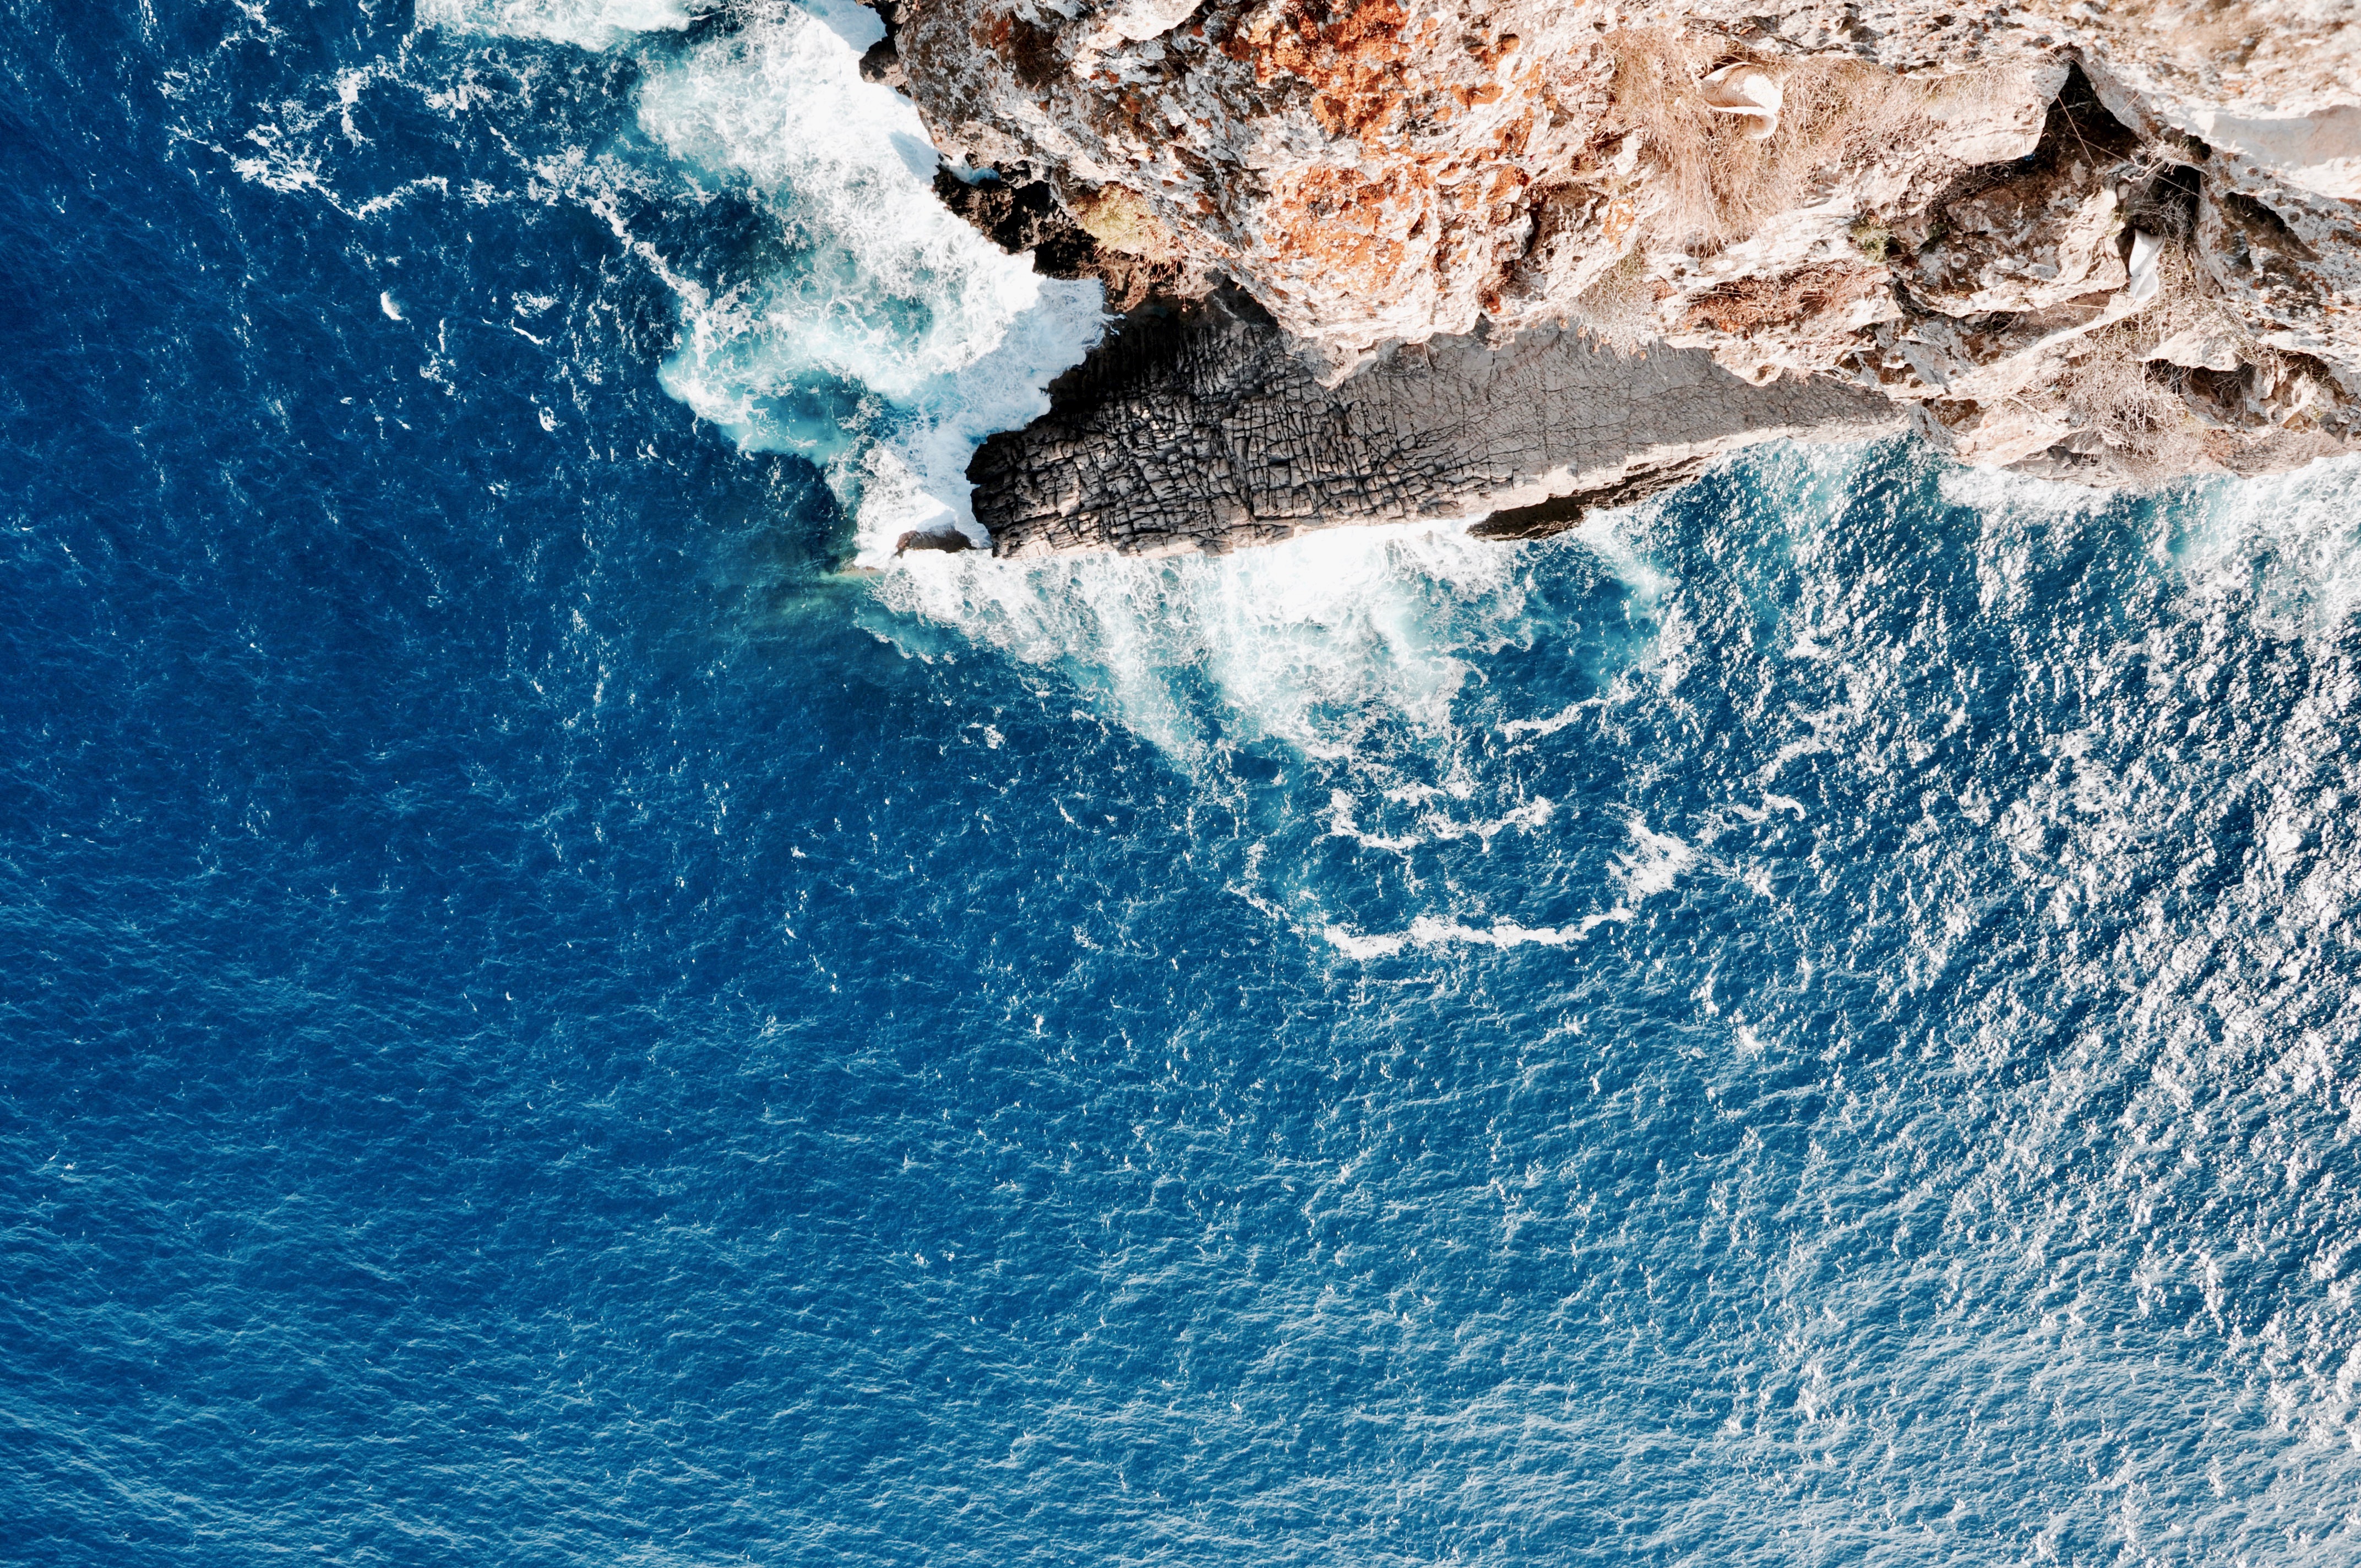
wave, blue, water, wind wave, ocean, sea, sky, azure, rock, world, tide, cliff, surfing